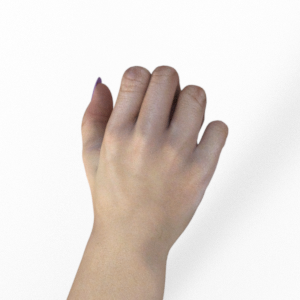
Label: rock